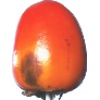
Label: kaki